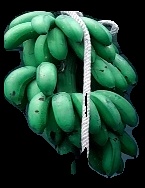
Variety: rasbale
Grade: grade2